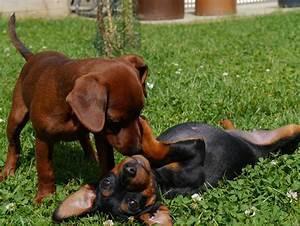
dog